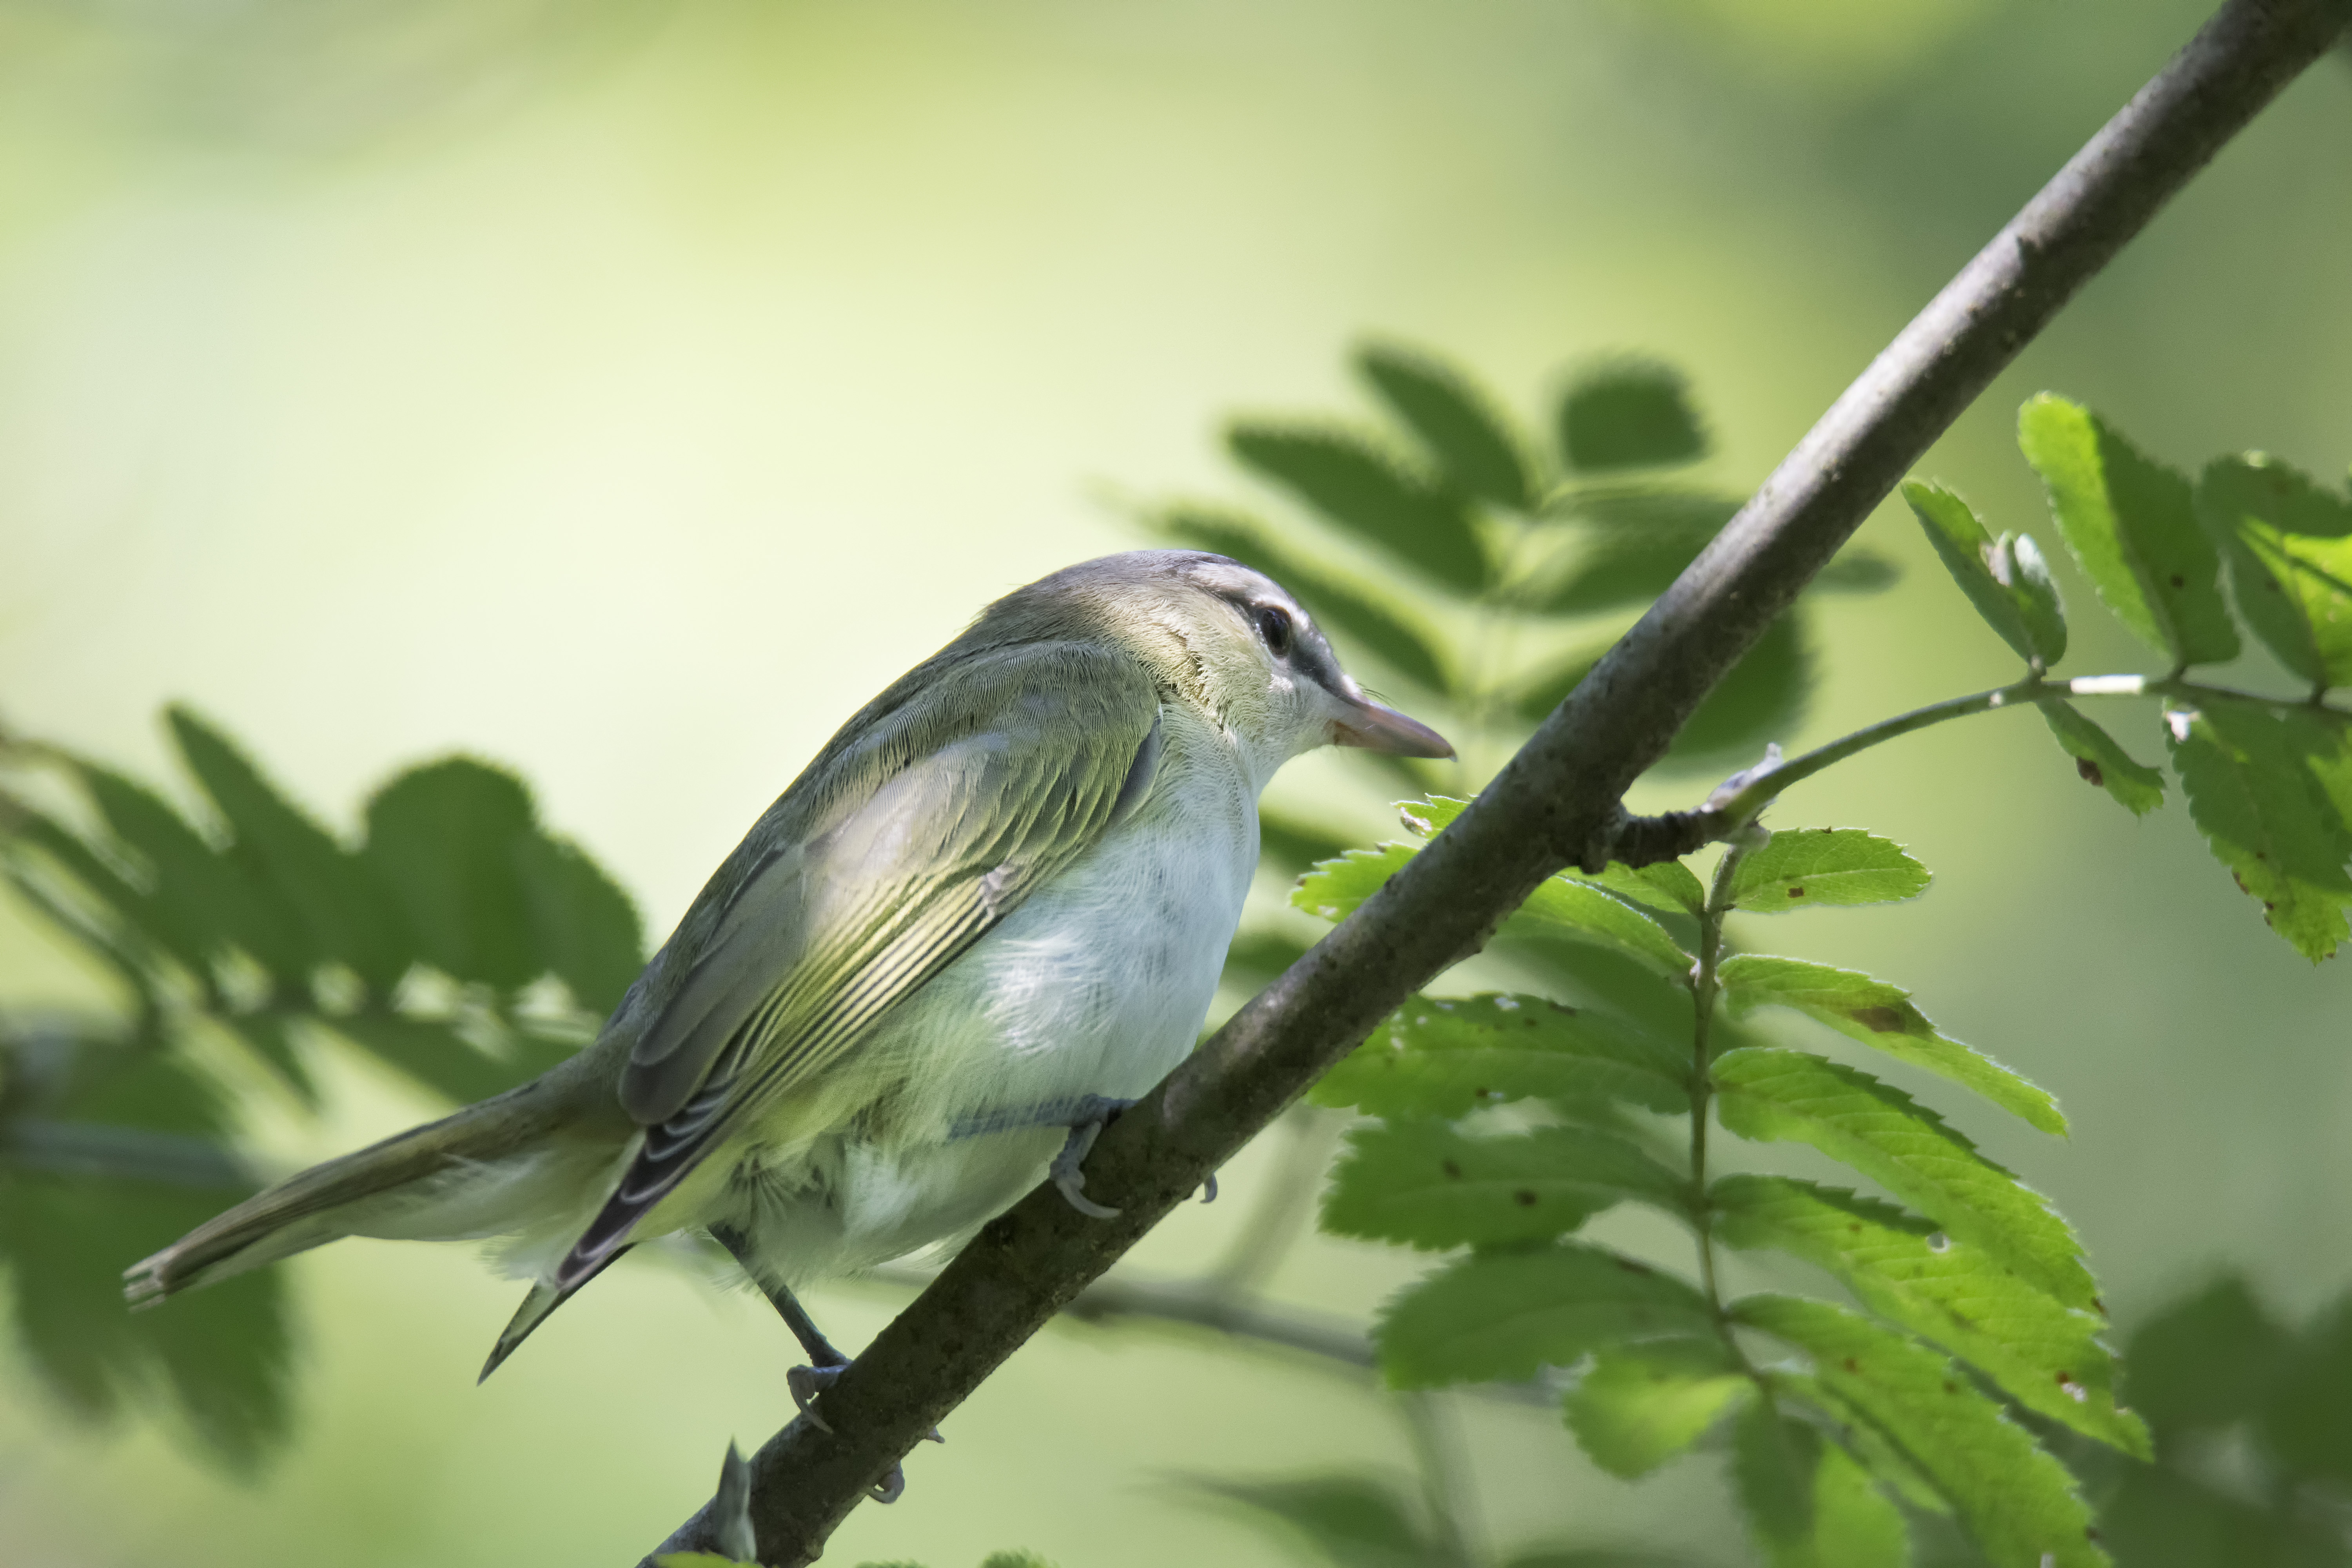
nature, branch, bird, wing, wildlife, green, red, beak, fauna, close up, canada, vertebrate, yeux, eyed, quebec, aux, sherbrooke, oiseau, rouges, vireo, old world flycatcher, perching bird